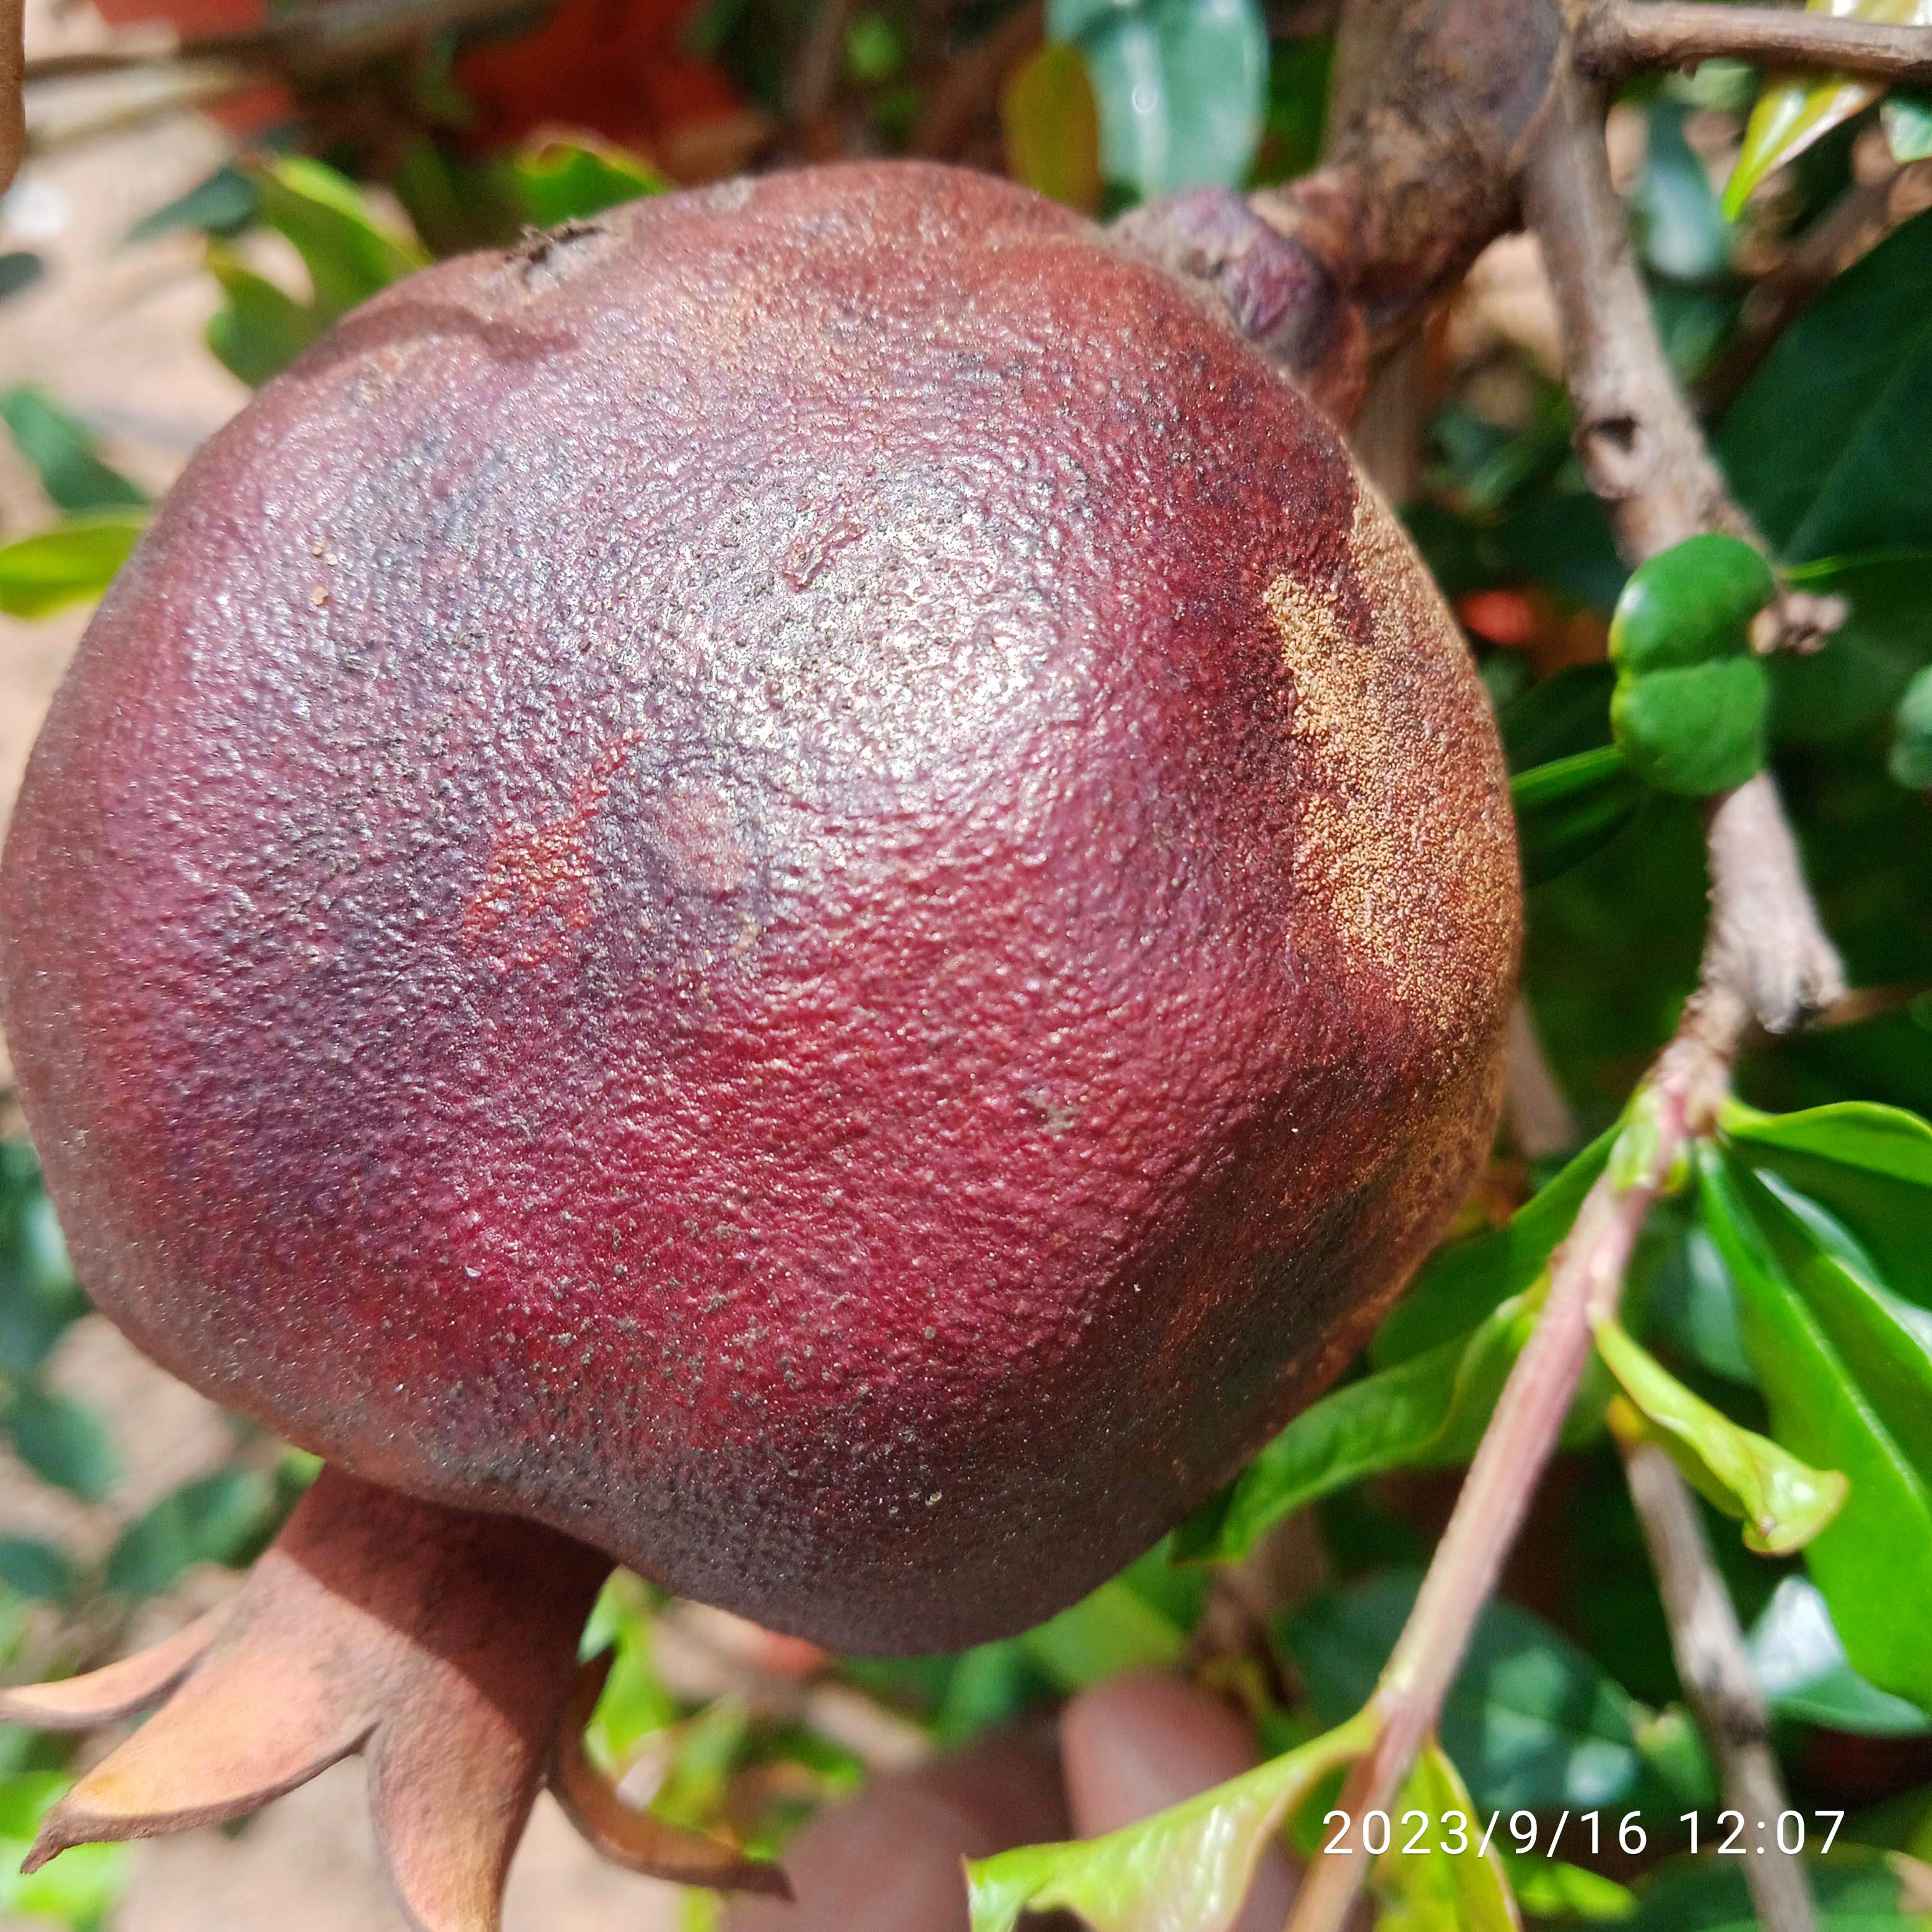
Label: Alternaria